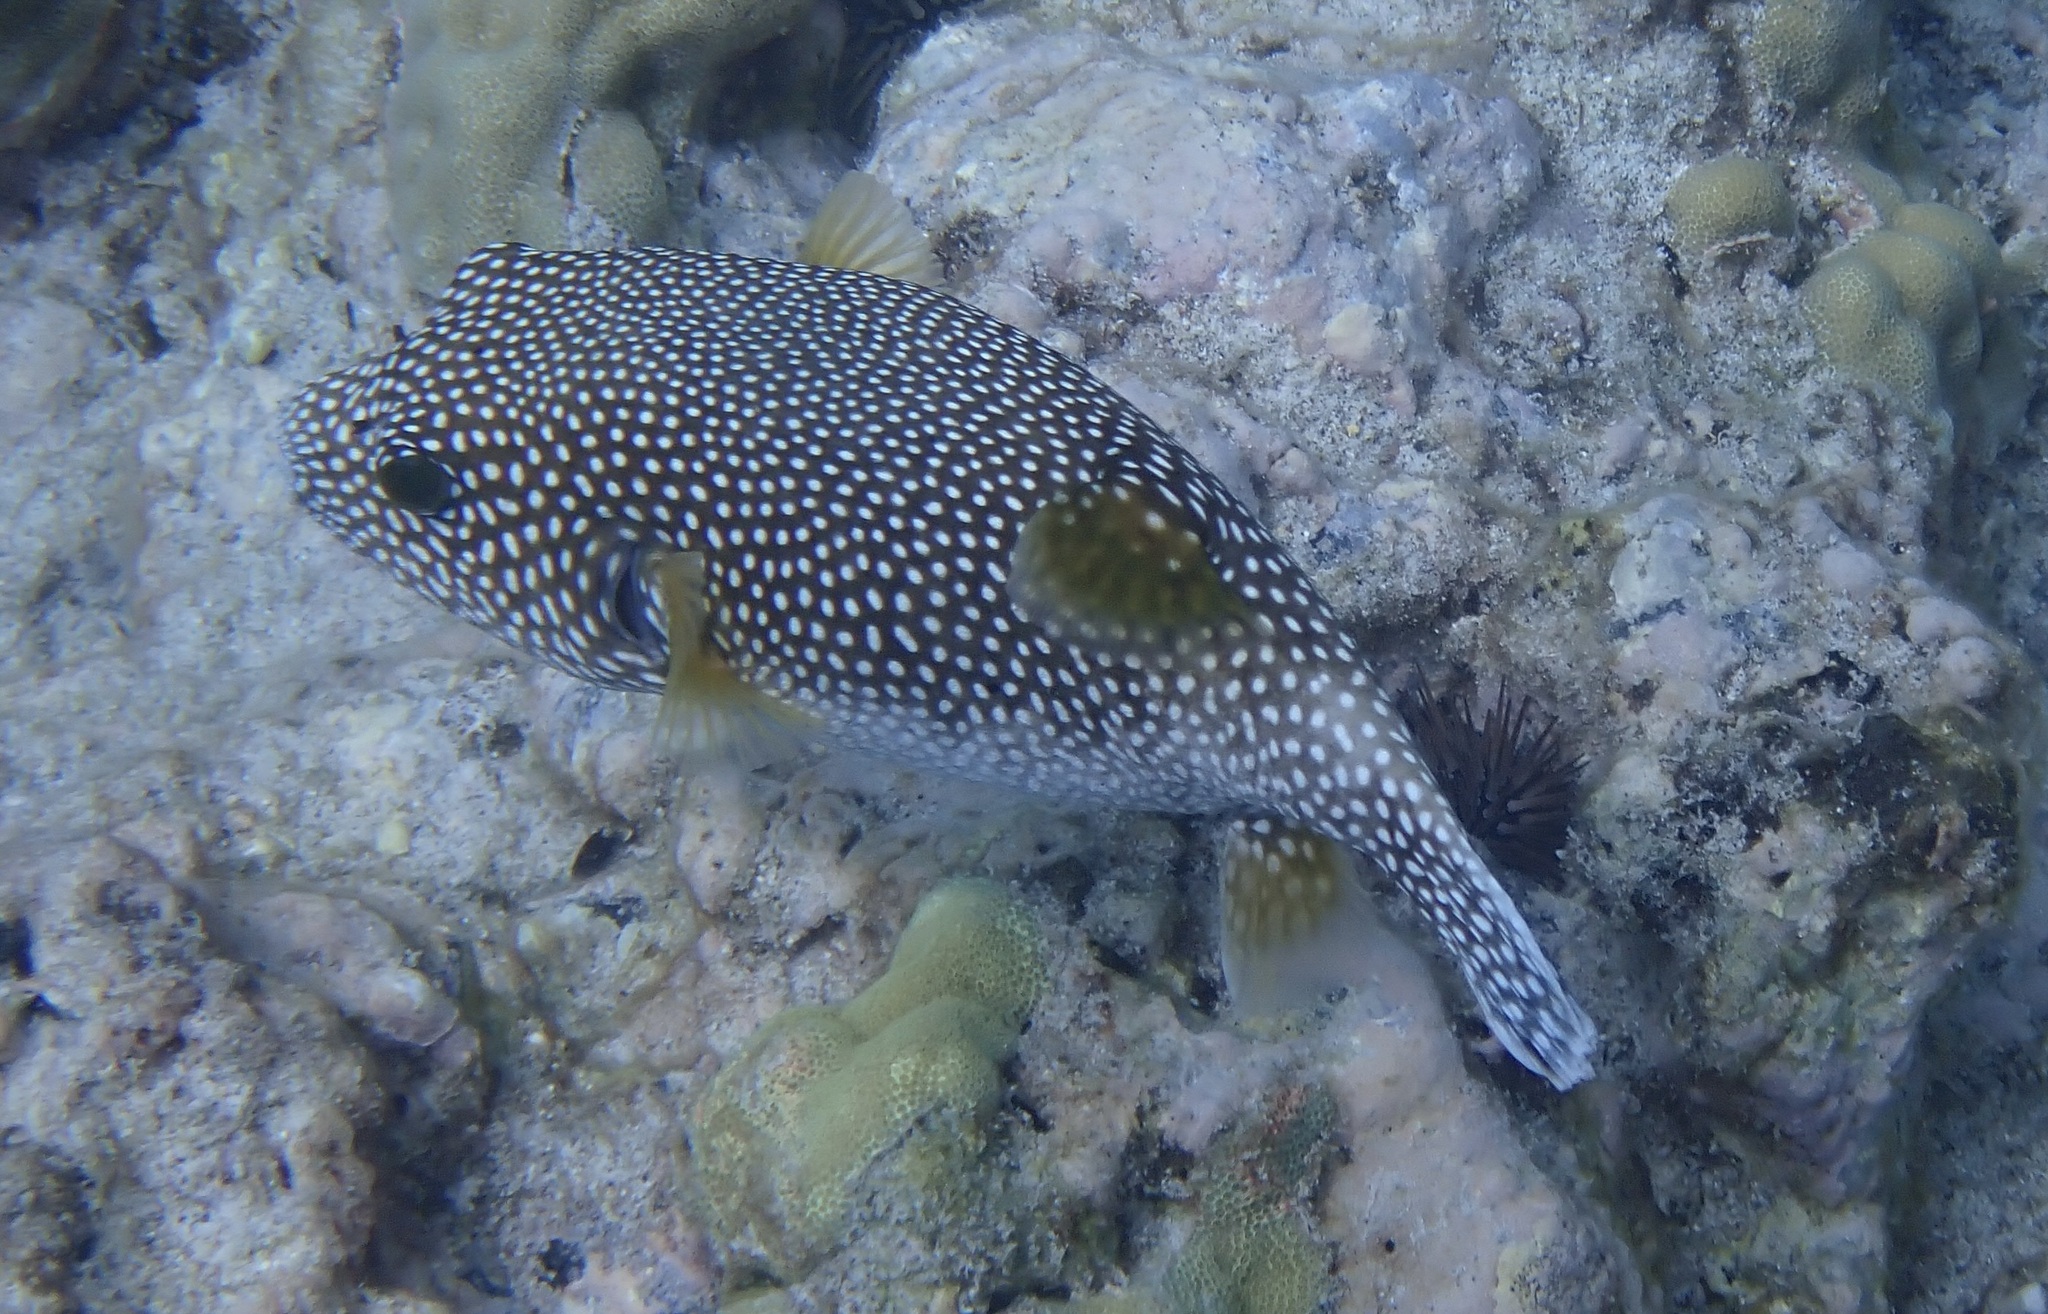
Arothron meleagris (Guineafowl Puffer)